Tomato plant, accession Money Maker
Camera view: tilt-top (135 deg); turntable rotation: 210 degrees
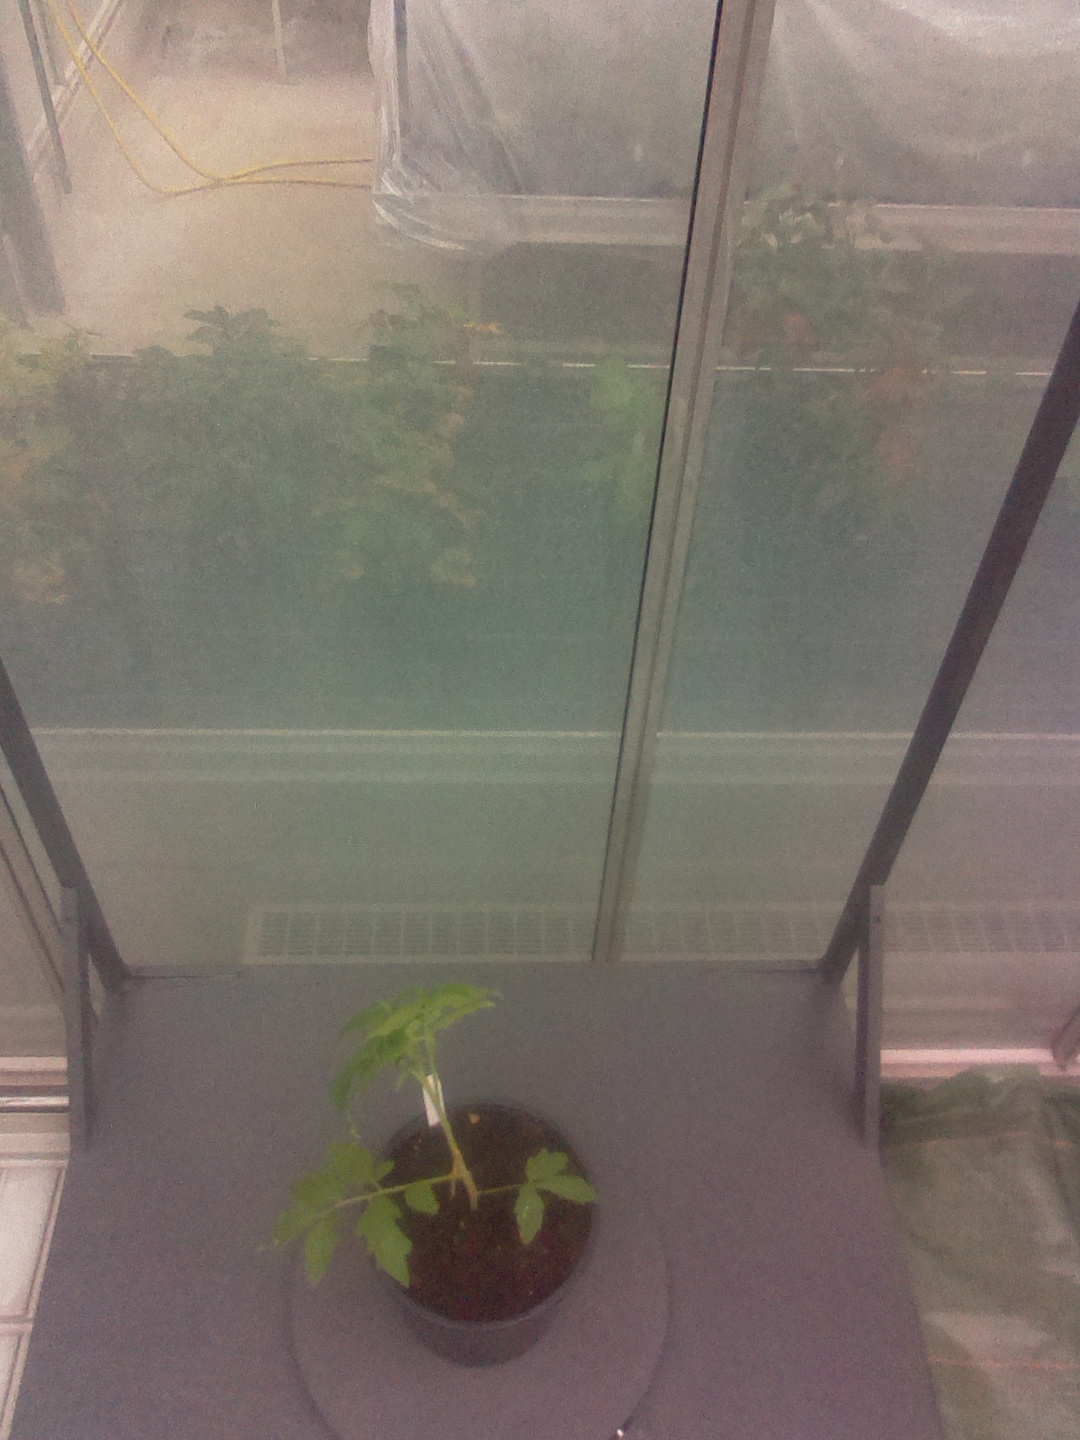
BBCH growth stage 13: 6 of true leaves visible